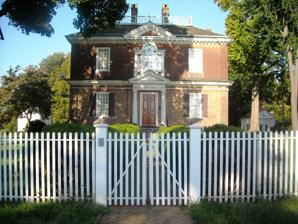
Building: Woodford (mansion)
Country: United States of America
Year built: 1756
Historic house in Pennsylvania, United States United States historic place Woodford U.S. National Register of Historic Places U.S. National Historic Landmark U.S. Historic district Contributing property Philadelphia Register of Historic Places Show map of Philadelphia Show map of Pennsylvania Show map of the United States Location Ford Road & Greenland Drive East Fairmount Park Philadelphia , Pennsylvania , United States Coordinates 39°59′35″N 75°11′16″W / 39.99306°N 75.18778°W / 39.99306; -75.18778 Area Less than 1-acre (4,000 m 2 ) Built c. 1756 Architectural style Georgian Part of Fairmount Park Historic District ( ID72001151 ) NRHP reference No. 67000021 Significant dates Added to NRHP December 24, 1967 Designated NHL December 24, 1967 Designated CP February 7, 1972 Woodford is a historic mansion at Ford Road and Greenland Drive in Fairmount Park , Philadelphia , Pennsylvania . Built c. 1756 , it is the first of Philadelphia's great colonial Georgian mansion houses to be built, and exemplifies the opulence of such houses. A National Historic Landmark , it now a historic house museum open to the public. History Woodford is the first of the great, opulent, late-Georgian mansions to be erected in the Philadelphia area. Woodford was built on 12 acres (49,000 m 2 ) of land as a 1½-story summer residence by William Coleman , a wealthy merchant and justice of the Pennsylvania Supreme Court . Upon Coleman's death in 1769, the house was sold to Alexander Barclay, a Quaker who served as His Majesty's Customs Comptroller for the port of Philadelphia. Upon Barclay's death in 1771, the house was bought by his brother-in-law, David Franks , who in 1772 added a second story and a kitchen wing, enlarging the house to almost its present size. In 1778, Franks, a staunch loyalist , was arrested and ordered to leave. He took his family to New York City , and transferred the property to Thomas Paschall in settlement of a debt. Paschall is believed never to have lived at the house, but rented it out. He sold it to Isaac Wharton in 1793. In 1869, the city bought Woodford from Wharton's heirs to add to Fairmount Park . The house served as the home of the Park's Chief Engineer and Supervisor, and later, in 1912, as the Park Guard headquarters and traffic court. Woodford, after 1933, Historic American Buildings Survey The building was restored, commencing in 1927, and in 1930, it was opened to the public as a house museum, which it remains today. It houses, under the direction of the Naomi Wood Trust , the Naomi Wood collection of antique household goods, including Colonial furniture, unusual clocks, and English delftware. Woodford was designated a National Historic Landmark in 1967. It is a contributing property of the Fairmount Park Historic District . See also Architecture portal National Register of Historic Places portal Philadelphia portal List of houses in Fairmount Park List of National Historic Landmarks in Philadelphia National Register of Historic Places listings in North Philadelphia References